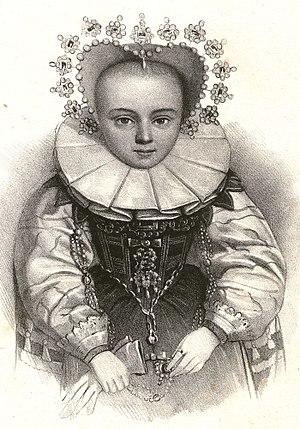
Dorothée-Sibylle de Brandebourg était une princesse de Brandebourg et par son mariage duchesse de Brieg.